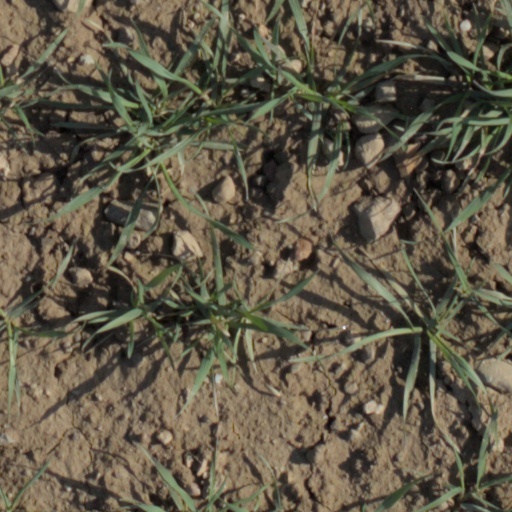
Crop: wheat